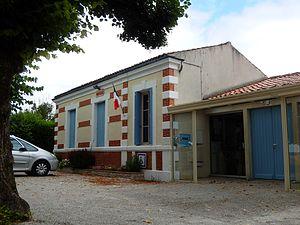
Le bâtiment abritant la mairie d'Antezant-la-Chapelle, à Antezant.
Antezant-la-Chapelle est une commune du Sud-Ouest de la France située dans le département de la Charente-Maritime.